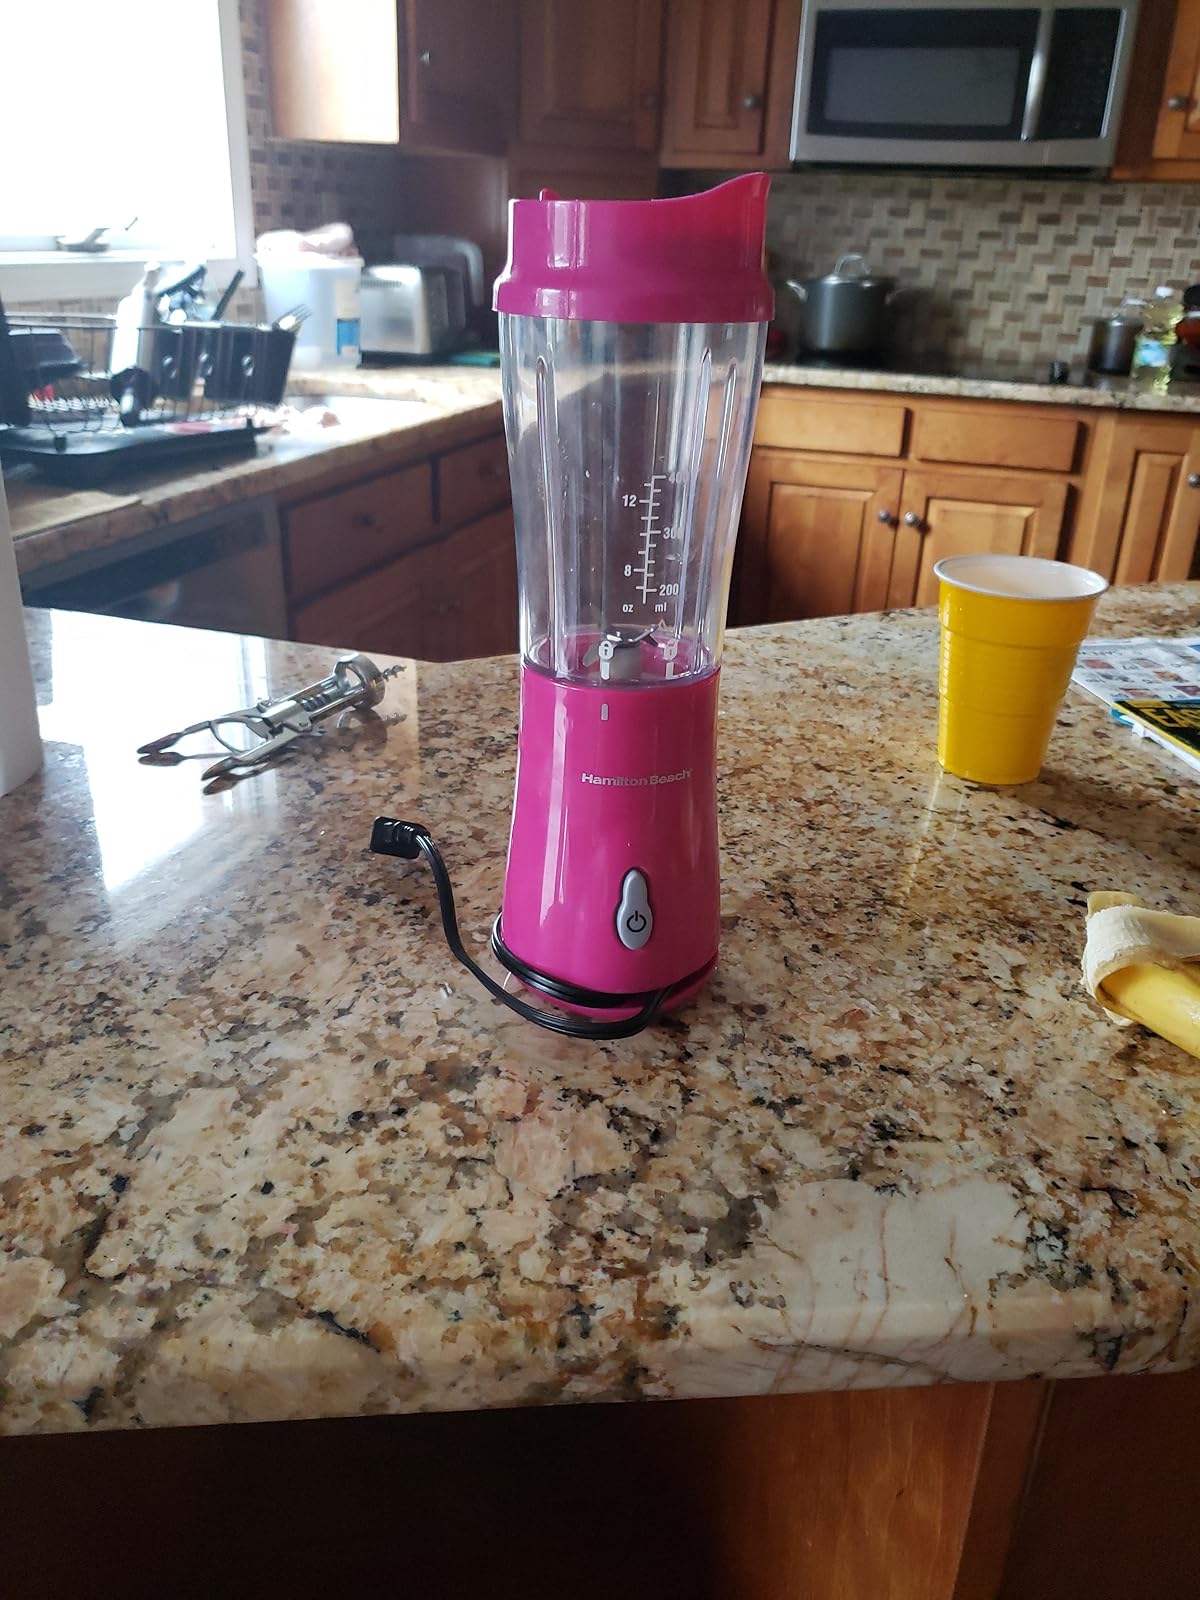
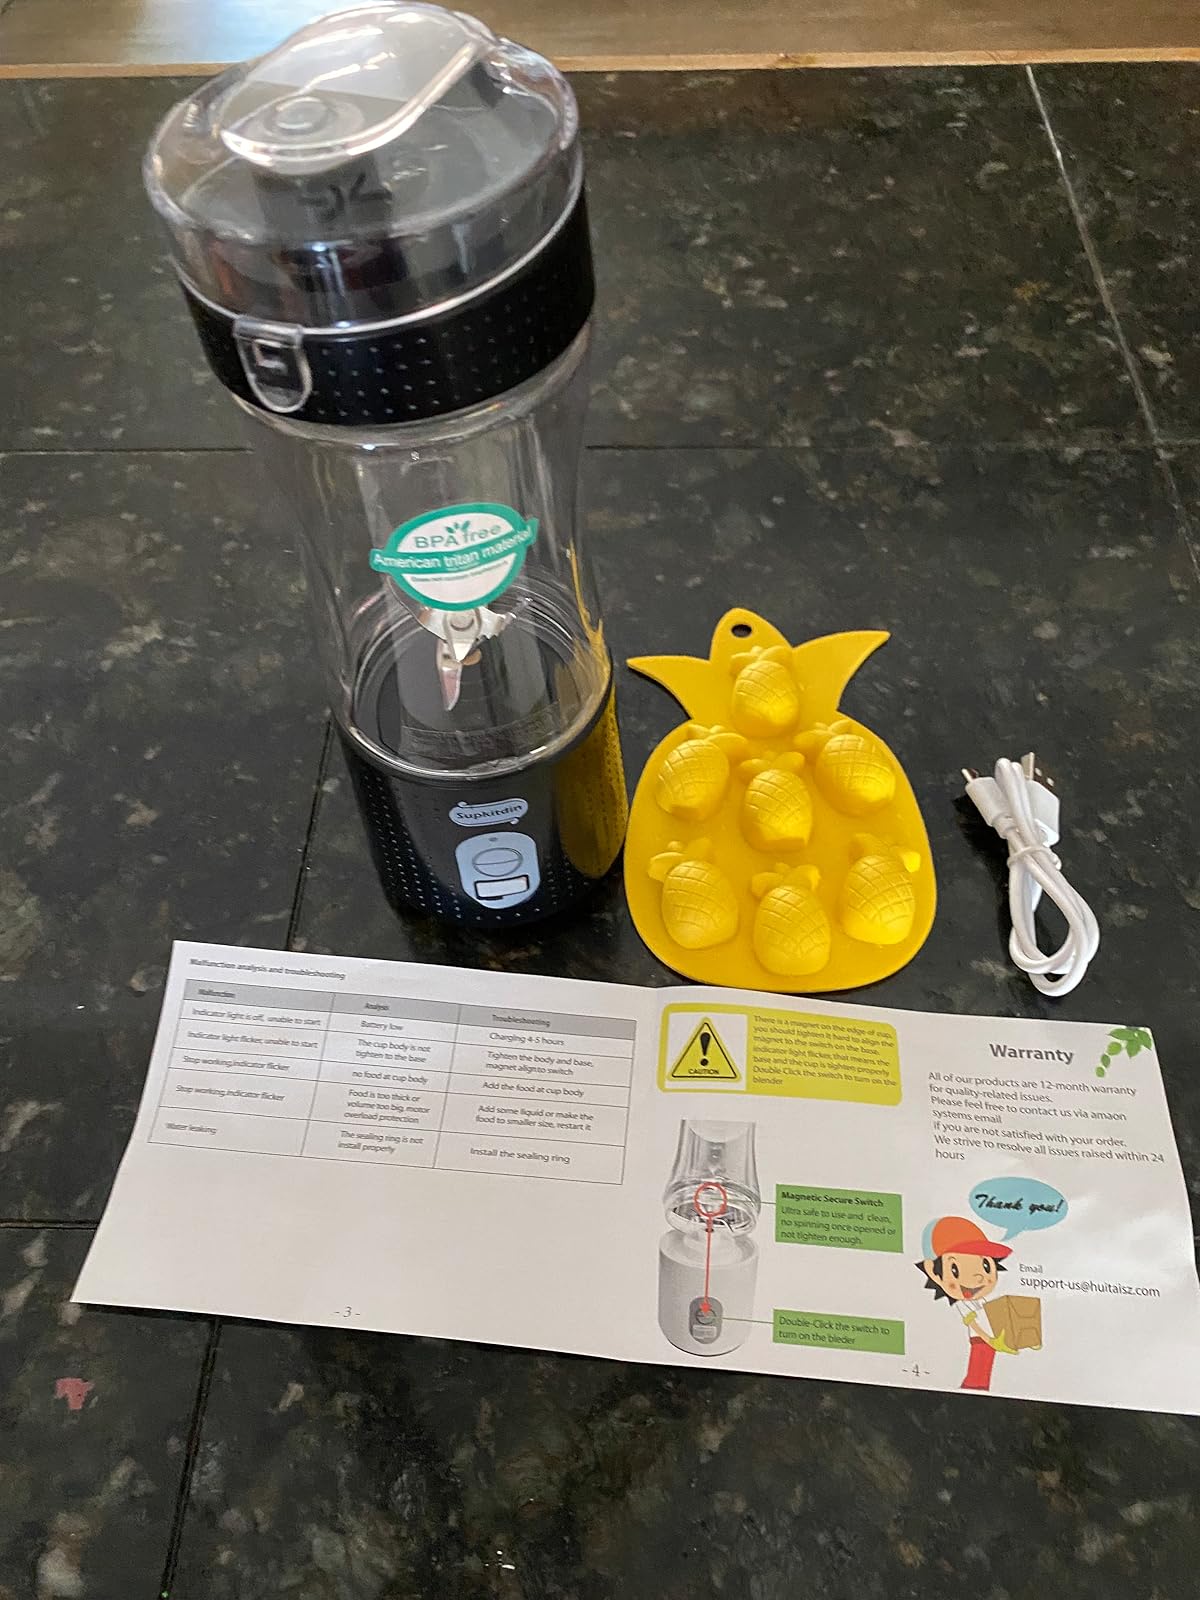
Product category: items_blender
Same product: no